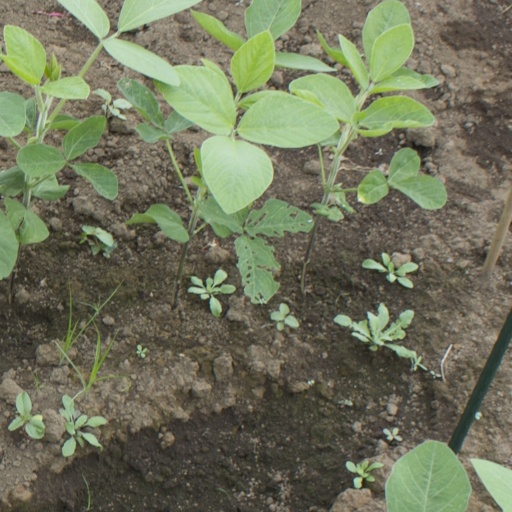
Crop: soybean